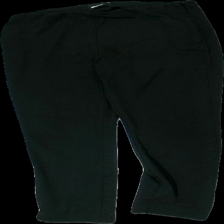
View: front
Type: Trousers
Category: Ladies
Brand: Gina Tricot
Colors: Black
Material: 62% polyester, 33% viscose
Cut: Regular
Size: 38
Season: All
Price range: <50
Recommended usage: Export